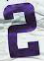
Number: 2